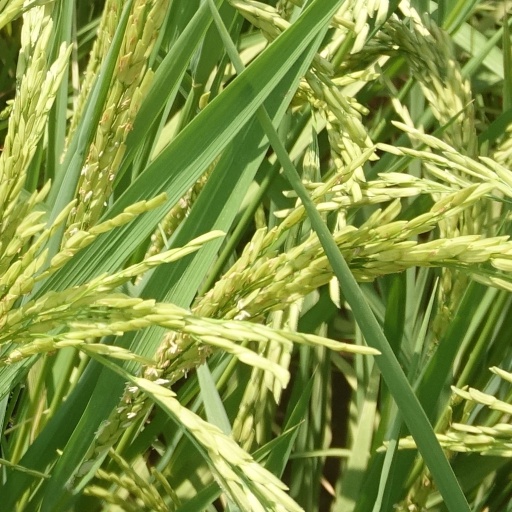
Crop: rice